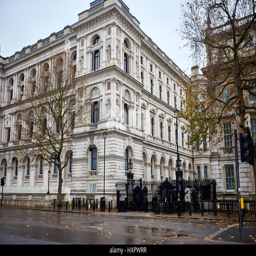
general view of the entrance